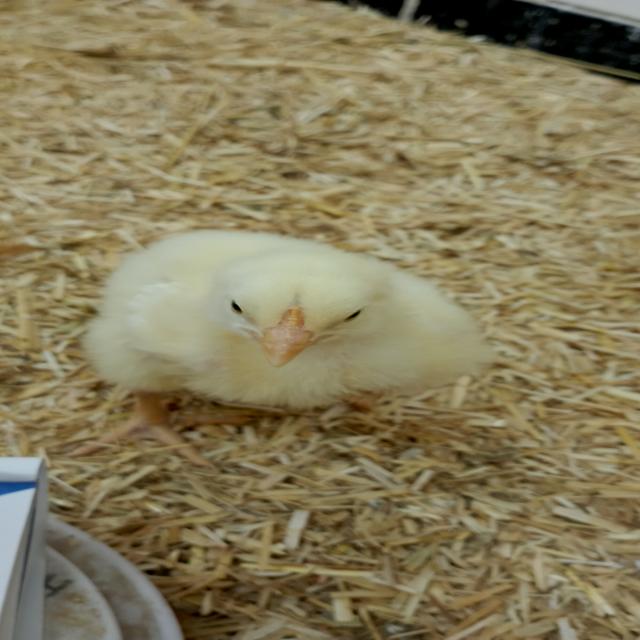
Weight: 184 g